Gaston, Oregon

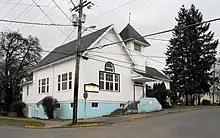
Gaston community church

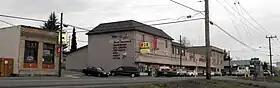
Business district of Gaston on Route 47, looking northwest

The first known inhabitants of the Tualatin Valley were the Atfalati tribe, a subset of the Kalapuya ethnic group. Contact with Europeans in the late 1700s led to the spread of smallpox and other diseases, which devastated the Atfalati population. In 1851, due to population pressures from white settlers, surviving members of the tribe negotiated a treaty with the Oregon Territory ceding their ancestral lands throughout the Tualatin Valley to guarantee a small reservation on the banks of nearby Wapato Lake. This treaty was never ratified, and in the late 1850s, the U.S. government relocated the tribe to the Grand Ronde Reservation.